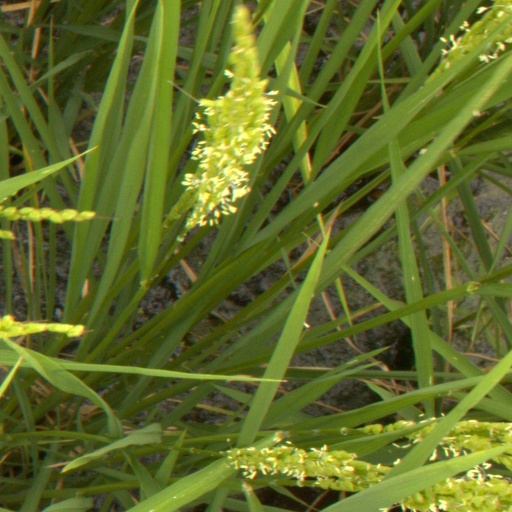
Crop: rice